Prohibition

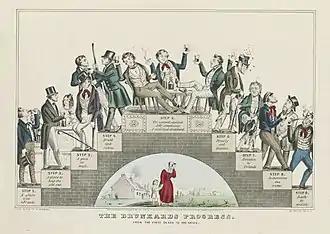
"The Drunkard's Progress": A lithograph by Nathaniel Currier supporting the temperance movement, January 1846

Some kind of limitation on the trade in alcohol can be seen in the Code of Hammurabi specifically banning the selling of beer for money. It could only be bartered for barley: "If a beer seller do not receive barley as the price for beer, but if she receive money or make the beer a measure smaller than the barley measure received, they shall throw her into the water." A Greek city-state of Eleutherna passed a law against drunkenness in the 6th century BCE, although exceptions were made for religious rituals.